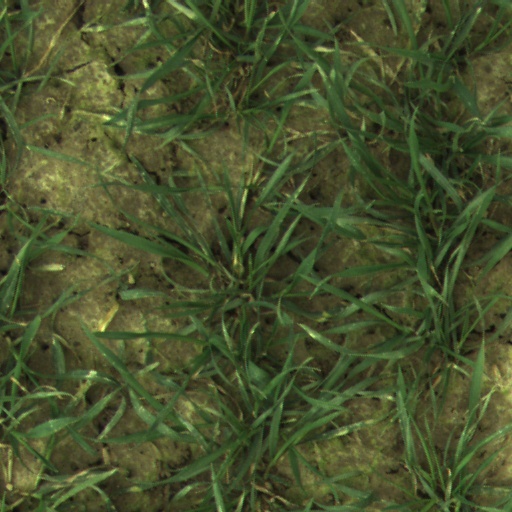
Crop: wheat